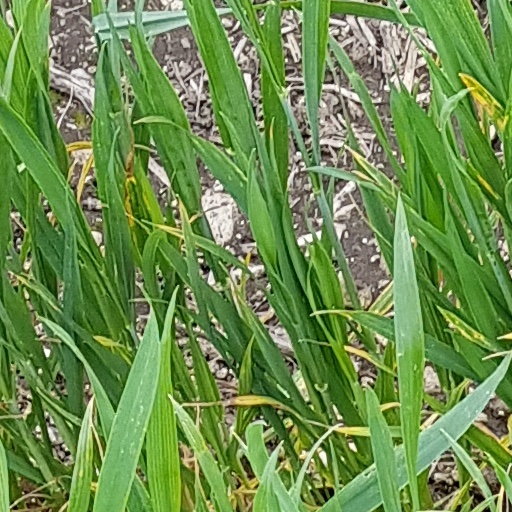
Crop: wheat